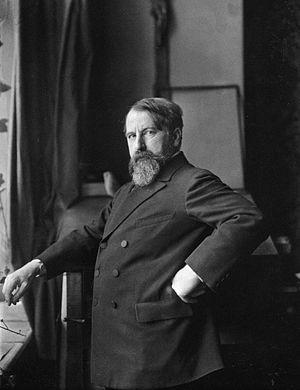
Ferdinand Schmutzer est un dessinateur, photographe et graveur autrichien. Il a photographié plusieurs personnalités allemandes et autrichiennes.
La littérature autrichienne désigne la production d'auteurs nés dans l'Empire d'Autriche, dans l'empire austro-hongrois, dans l'éphémère République d'Autriche allemande ou dans l'actuelle République d'Autriche. Comme l'extension géographique, culturelle, ethnique et linguistique du pays a été bouleversée, que la nature de sa relation politique et culturelle à l'Allemagne a fait l'objet de nombreux et douloureux débats et qu'en raison des vicissitudes politiques, beaucoup d'auteurs ont émigré hors des frontières du pays, une définition purement géographique reste problématique.
L'histoire des Juifs en Autriche est inséparable de l'Empire d'Autriche jusqu'au XXᵉ siècle puis des persécutions nazies à partir des années 1930.